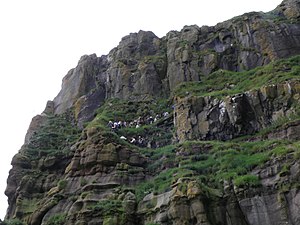
Stóra Dímun / Geografi
Øen er meget svært tilgængelig, men i dag foregår transport med helikopter.
Stóra Dímun er en af Færøernes mindste befolkede øer. I 2014 bor der 9 personer. Billedet blev taget den 1. august 2010 fra en af skonnerten Norðlýsið's rejser med turister. Før i tiden, før helikopteren begyndte at flyve regelmæssigt ud til øen, var denne vej den eneste der førte fra kysten op til øen. Flere af de tidligere bønder døde ved at falde ned fra fjeldet. Janus úr Dímun, som er farfar til Eva úr Dímun, som er bonde på øen, fortalte til den færøske avis Sosialurin, at hans far, farfar og tipoldefar døde pga. fald fra fjeldet ud over kanten. Der er reb fæstet langs klippevæggen, så man kan holde sig fast, mens man går op til øen.
Stóra Dímun er en ø på Færøerne, der ligger midt mellem Sandoy og Suðuroy. Der er kun 9 indbyggere, fire voksne og 5 børn Der er en gård på øen. Gårdens drift er baseret på får og slagtekvæg. Dyrene slagtes i eget slagtehus. Af husdyr har de færøske heste, gæs, ænder, kvæg og hunde. Fuglefangst, garving af skind og turisme er bierhverv på øen, men hovederhvervet er får og kvægavl.